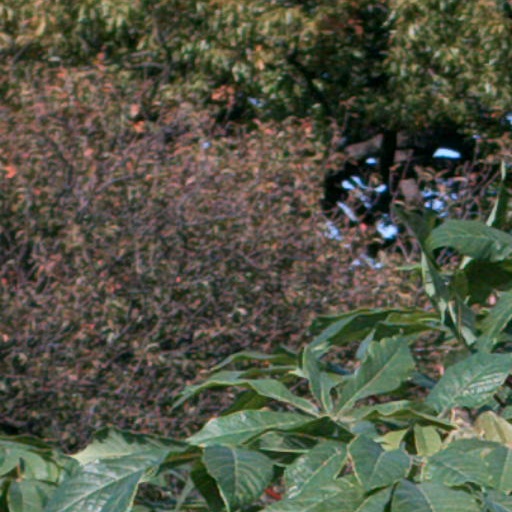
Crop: cassava